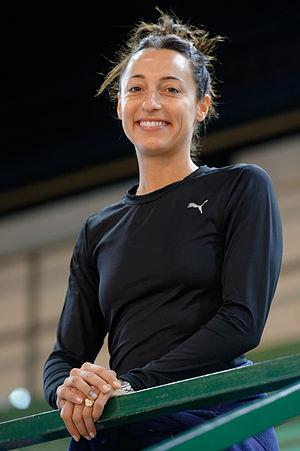
L'Italienne Elisa Di Francisca à la Coupe du monde de fleuret féminin de Saint-Maur 2014.